Paraquat

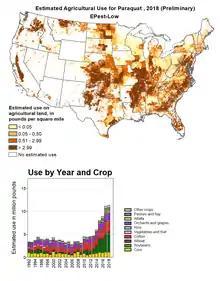
USGS estimate of paraquat use in the US to 2018

In the United States, paraquat is available primarily as a solution in various strengths. It is classified as a restricted use pesticide, which means that it can be used by licensed applicators only. According to an October 2021 estimate, the use of paraquat in US agriculture as mapped by the US Geological Survey showed a doubling from 2013 to 2018, reaching annually, up from in 1974.